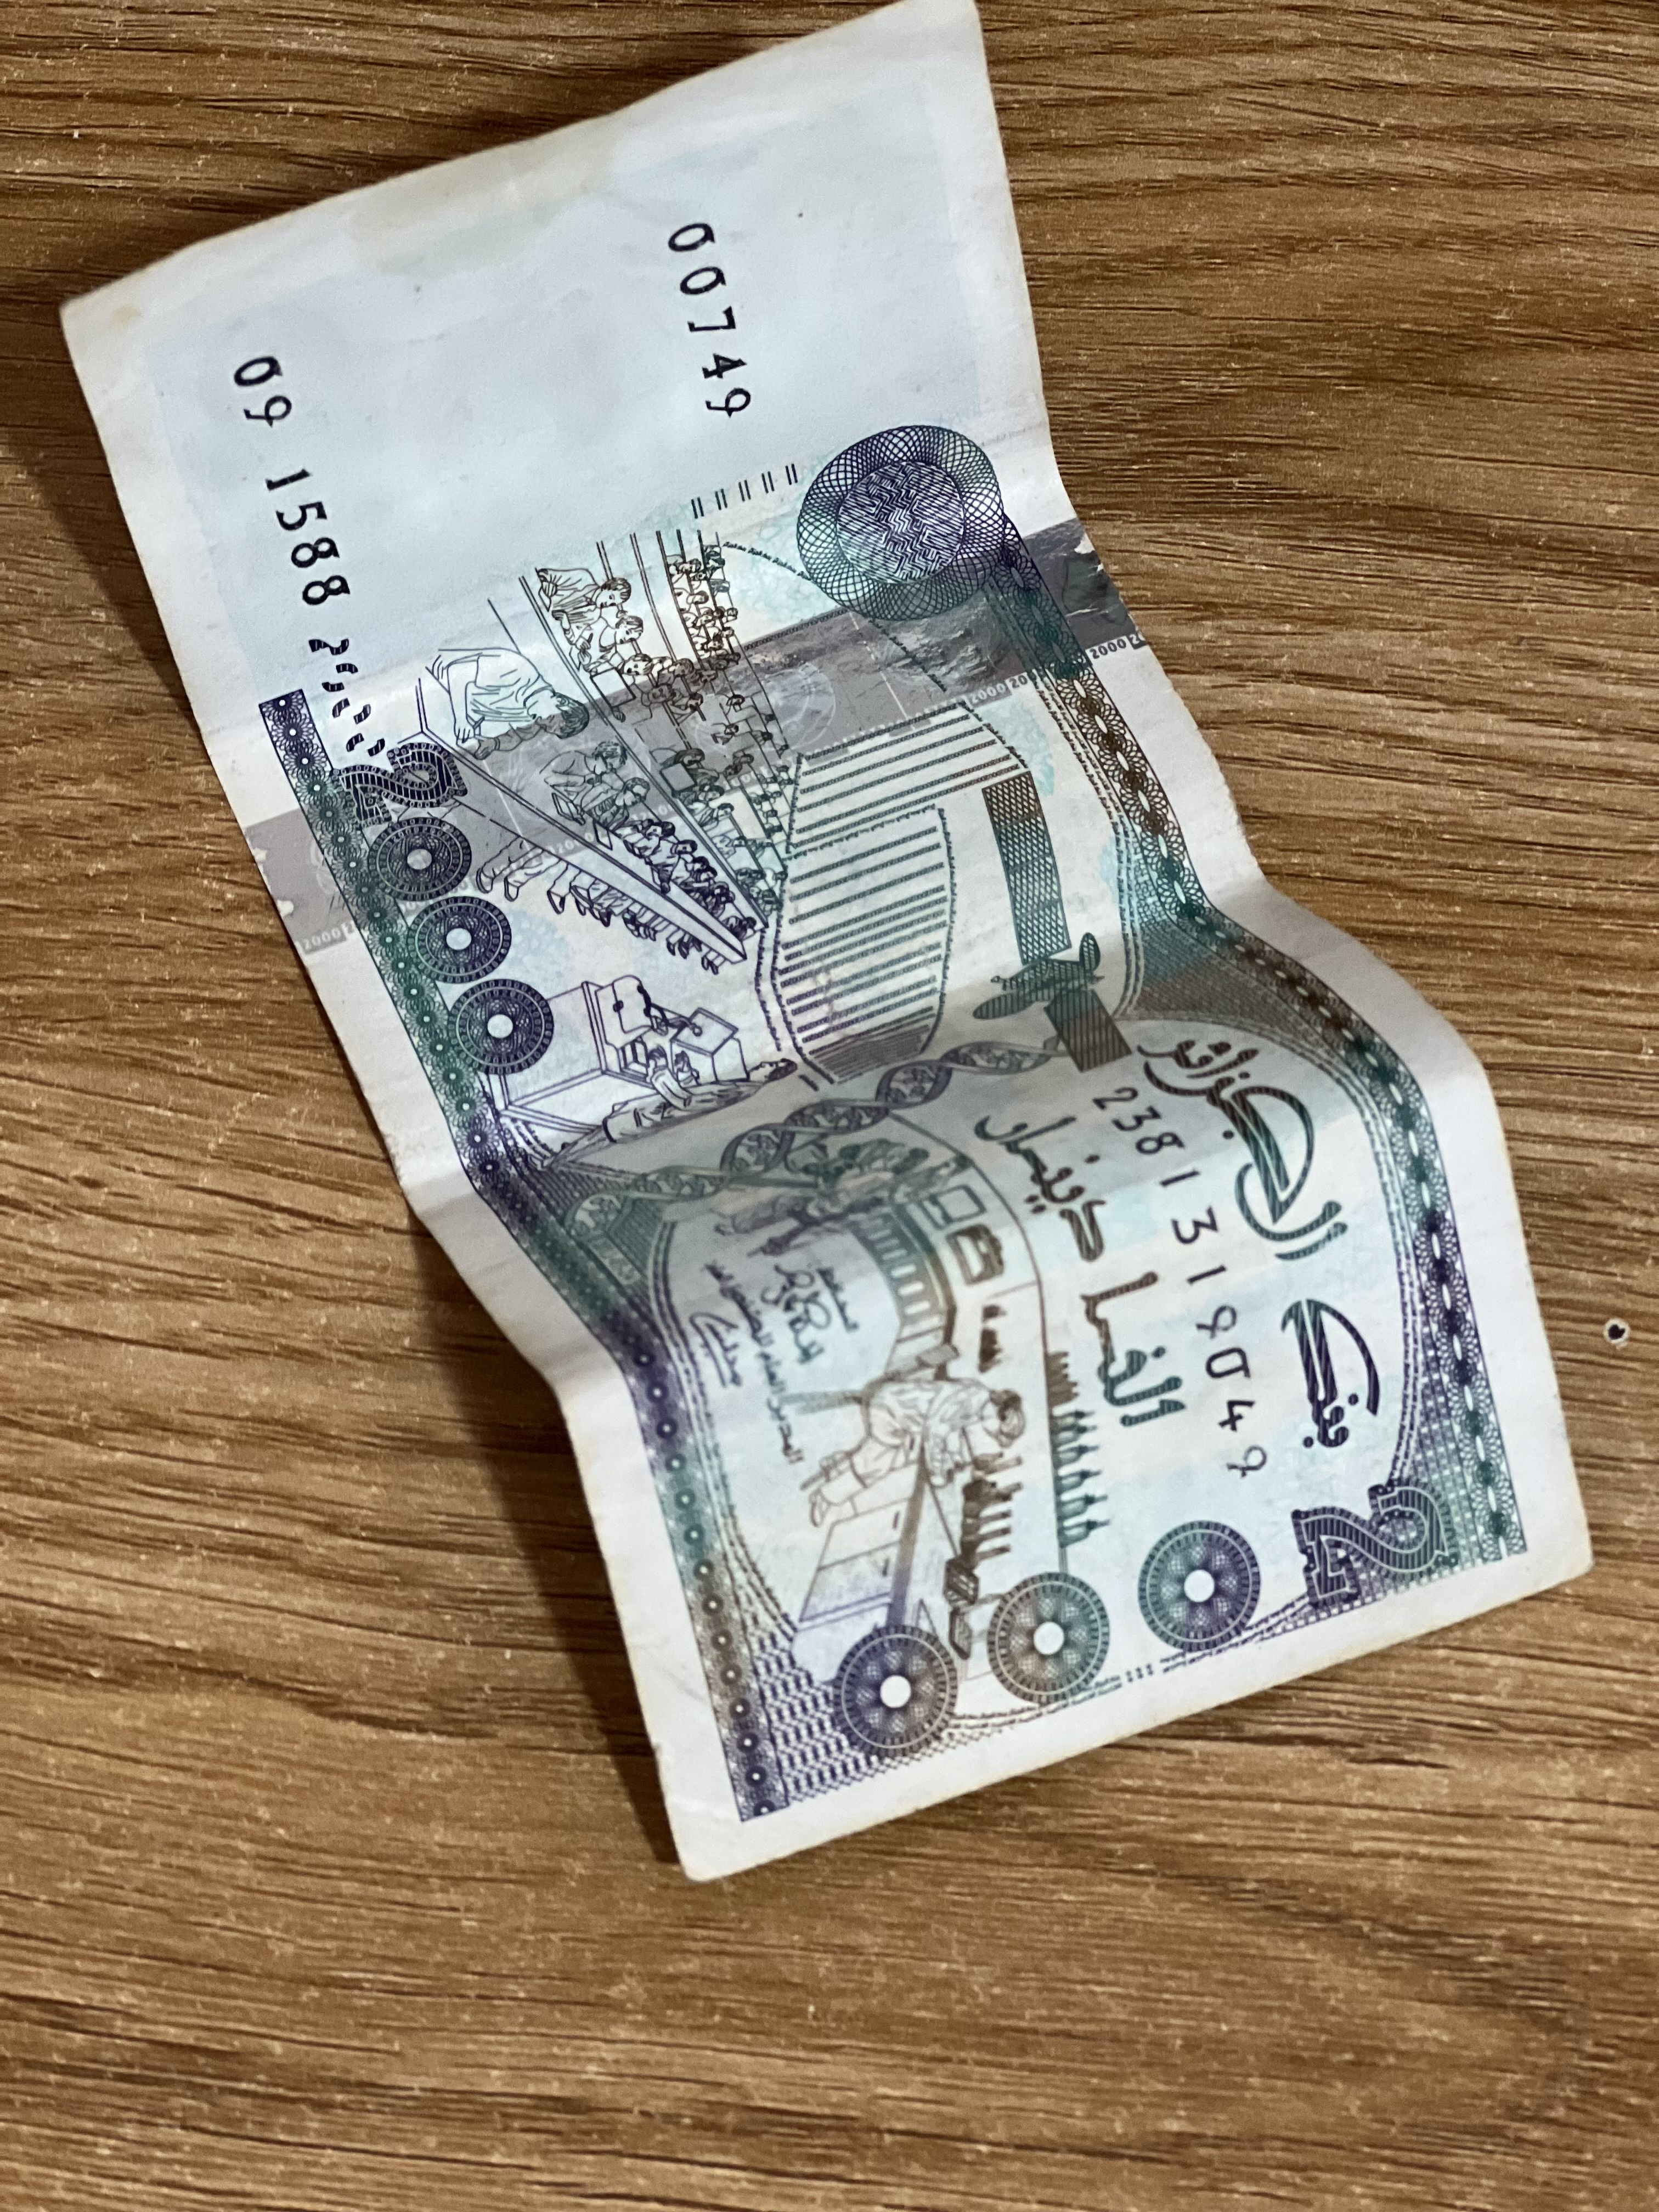
Denomination: 2000DZD